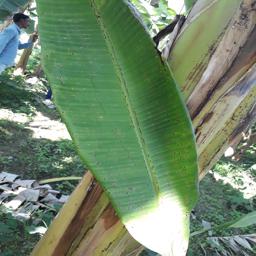
Label: BLACK SIGATOKA